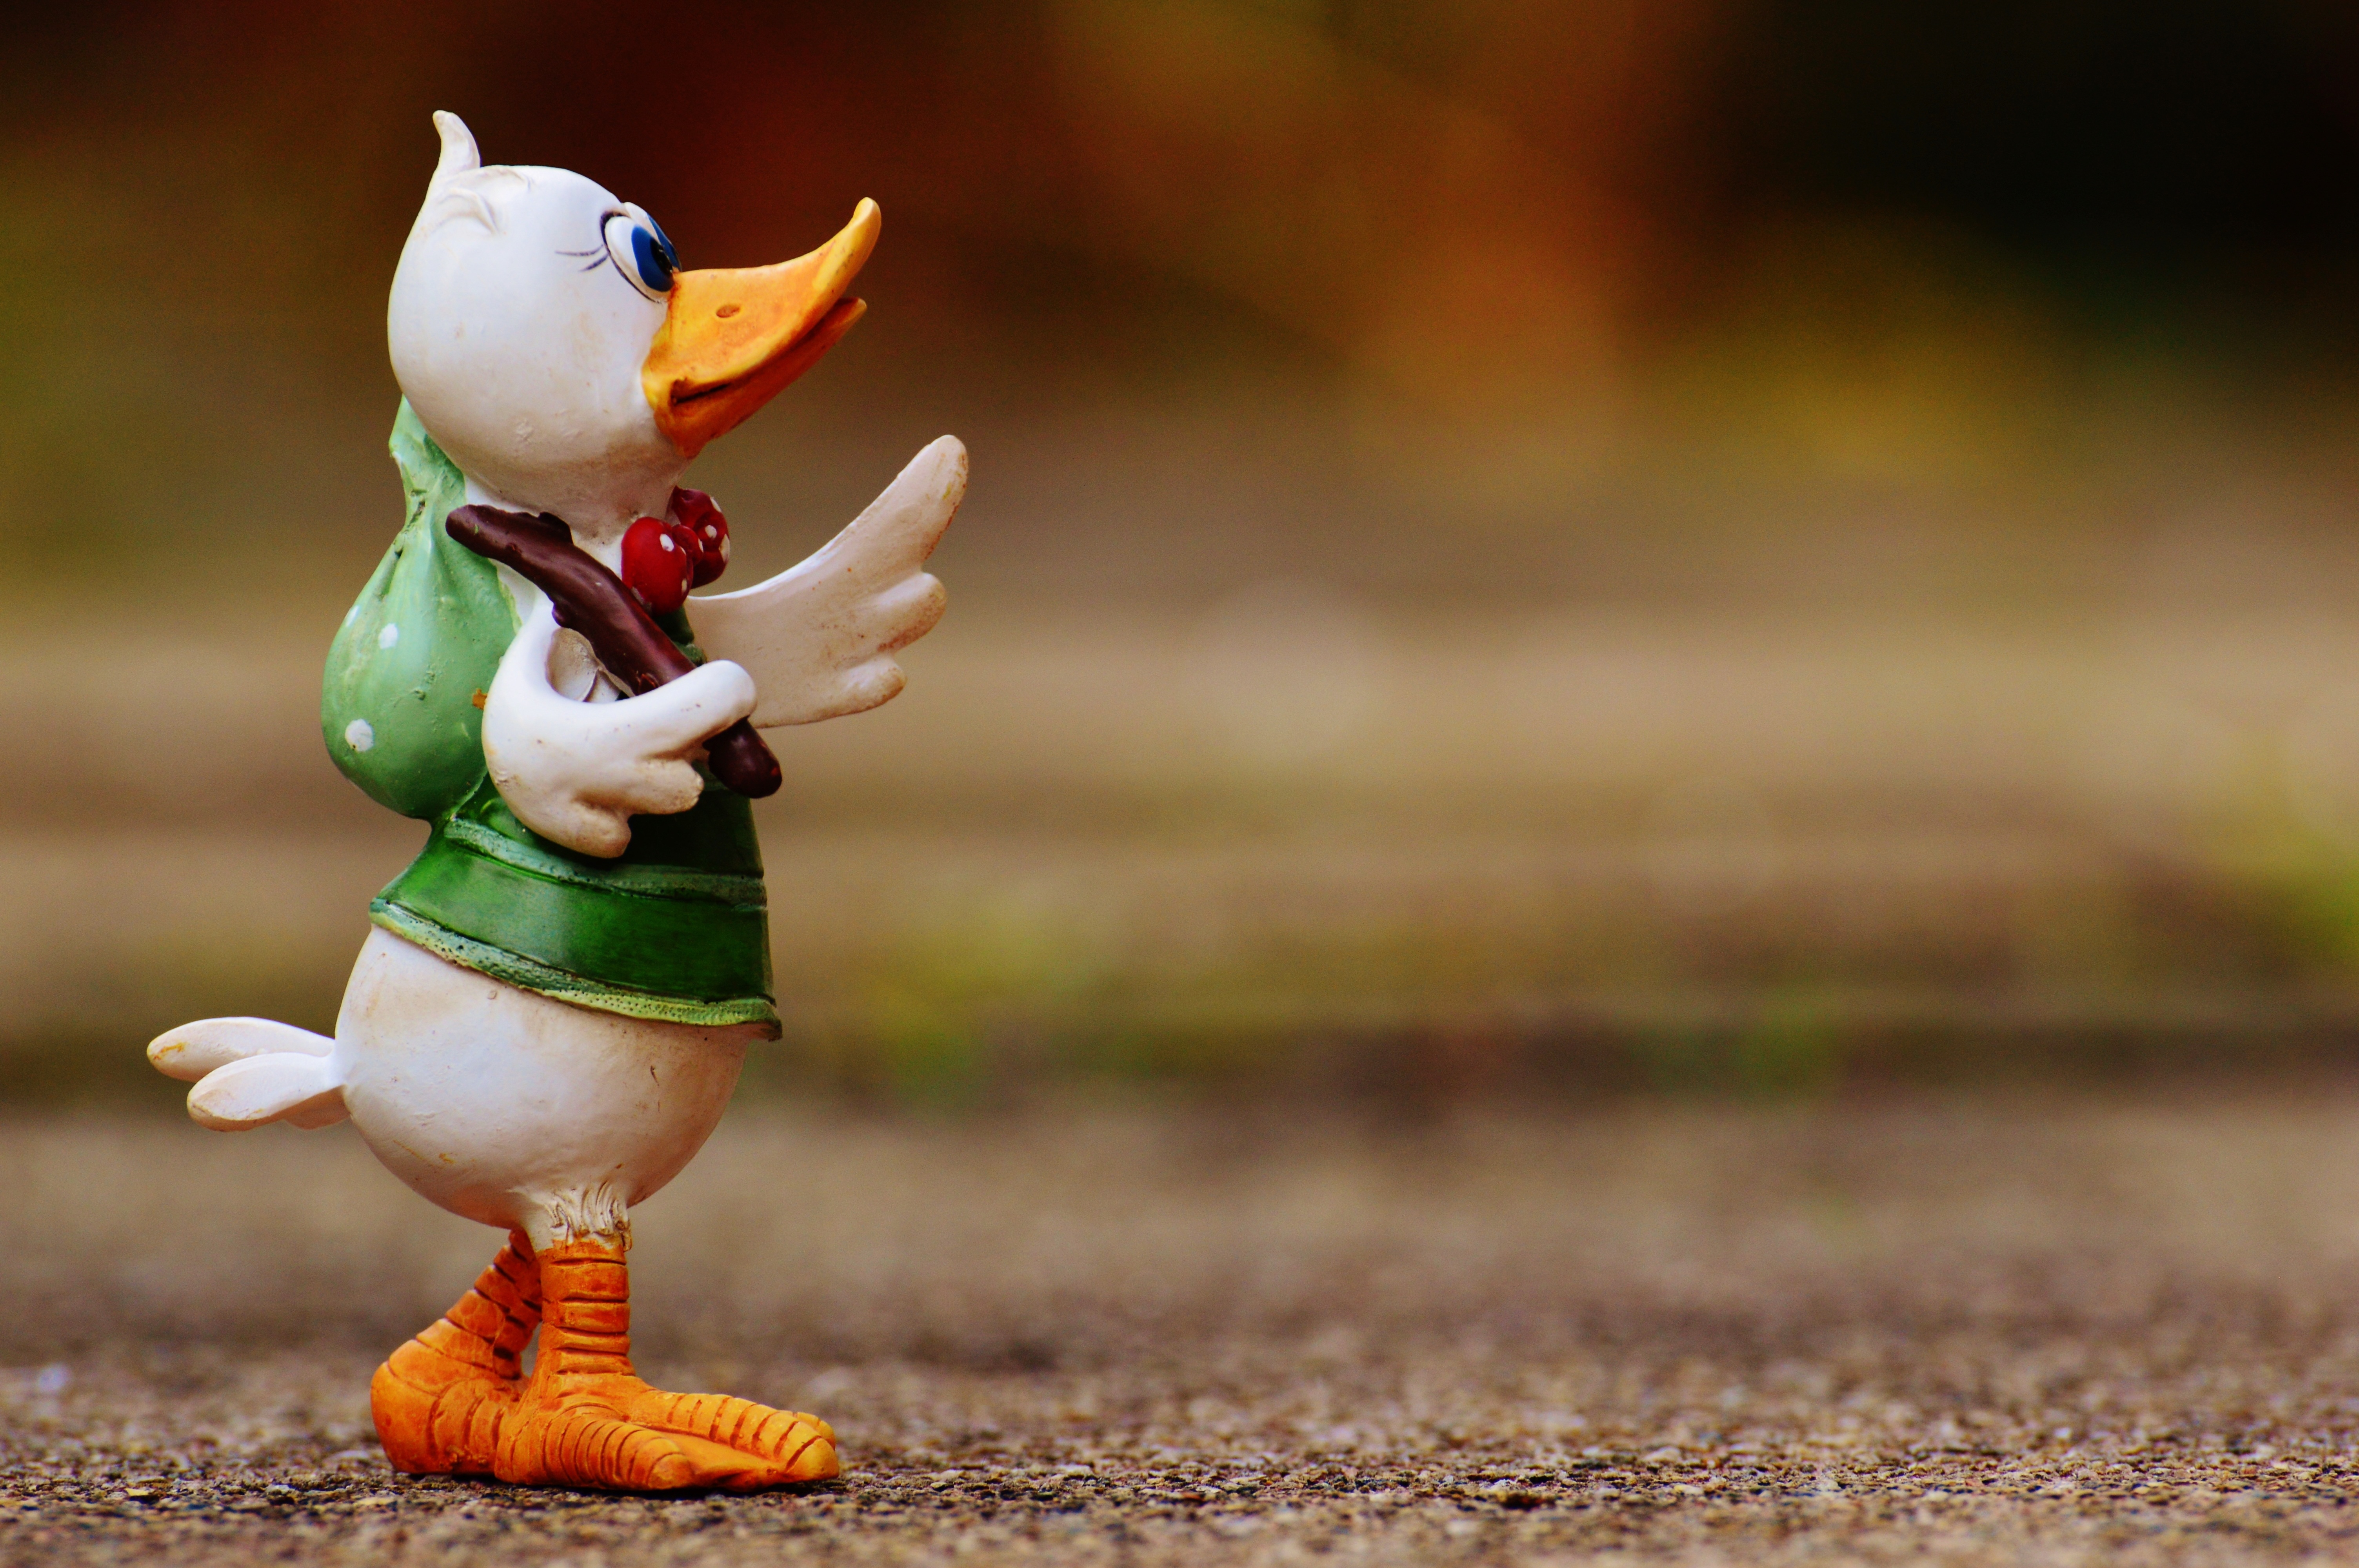
hiking, sweet, animal, cute, travel, hike, holiday, toy, luggage, fun, figure, courage, figurine, funny, farewell, on the go, go away, holdall, new beginning, time for a change